St. Paul Camp Ground

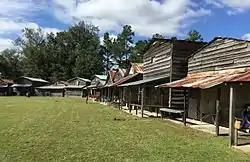

St. Paul Camp Ground, also known as St. Paul A.M.E. Camp Ground, is a historic African Methodist Episcopal camp meeting and national historic district located near Harleyville, Dorchester County, South Carolina. The district encompasses 43 contributing buildings. It was established about 1880, and the buildings and grounds are used for one week each year. The tabernacle is a one-story building clad in rough-sawn weatherboard. Also on the property are 54 tents, two stores, and a storage house.